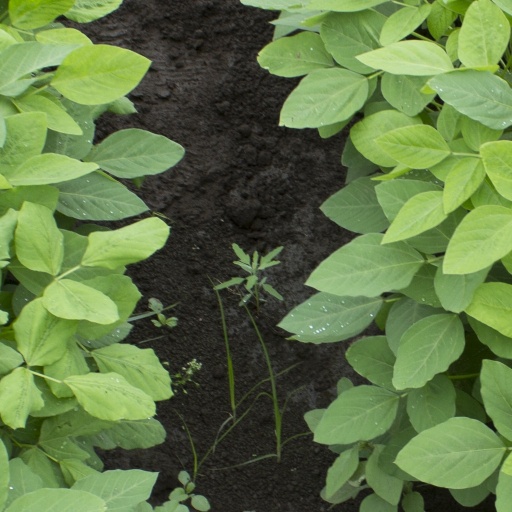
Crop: soybean